Turtle Creek (Monongahela River tributary)

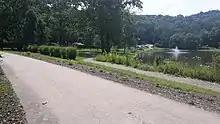
B-Y Pond in Trafford, Pennsylvania was formed when the flow of Turtle Creek was shortened to accommodate a railroad, which has since become the rail-trail in the foreground

The Turtle Creek watershed is the region drained by Turtle Creek. Sixty-six percent of its area is located in Westmoreland County, with the balance in Allegheny County. The watershed's area is . It drains forests, farmlands, abandoned mines, and urban and suburban communities. The watershed includes portions of thirty-three municipalities. The lower watershed drains a heavily industrial area between the cities of Pittsburgh and McKeesport.